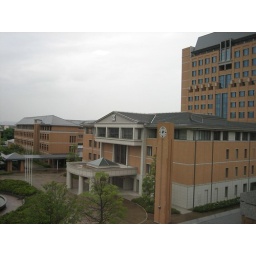
The main office building at Kansai Gaidai in the rain